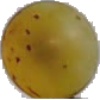
Label: white_grape